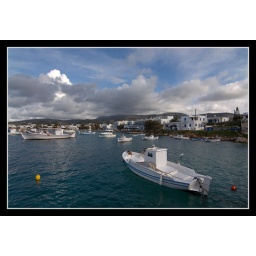
Big sky over Aliki. The reward of enduring 24hrs of storms is this lovely clear atmospheric light.